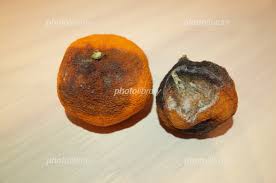
Waste category: biological